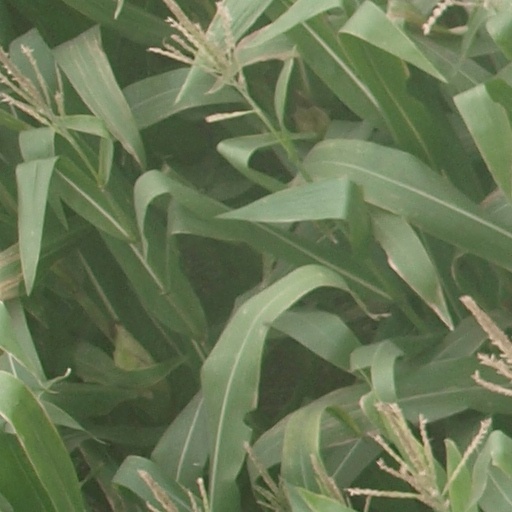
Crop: maize; corn